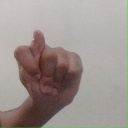
अक्षर: ट